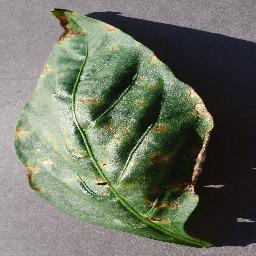
Label: Pepper,_bell___Bacterial_spot